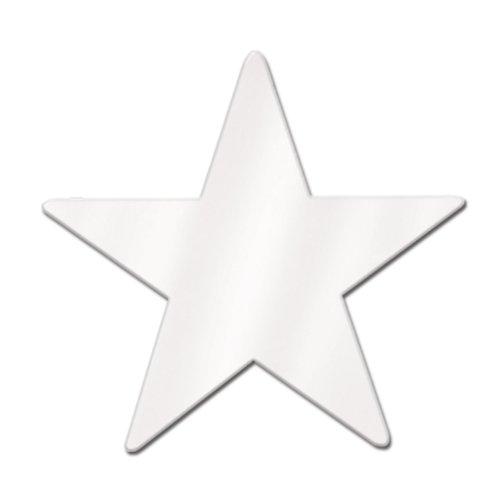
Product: Beistle 55839-W 24-Piece Foil Star Cutouts, 12-Inch
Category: Toys & Games | Party Supplies
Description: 24 per package.
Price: $32.40
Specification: ProductDimensions:12.5x12.4x1inches|ItemWeight:1.12ounces|ShippingWeight:1.15pounds(Viewshippingratesandpolicies)|Manufacturer:TheBeistleCompany|ASIN:B00HWUWF3Q|DomesticShipping:ItemcanbeshippedwithinU.S.|InternationalShipping:ThisitemcanbeshippedtoselectcountriesoutsideoftheU.S.LearnMore|Itemmodelnumber:55839-W|DatefirstlistedonAmazon:January14,2014